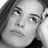
Emotion: neutral